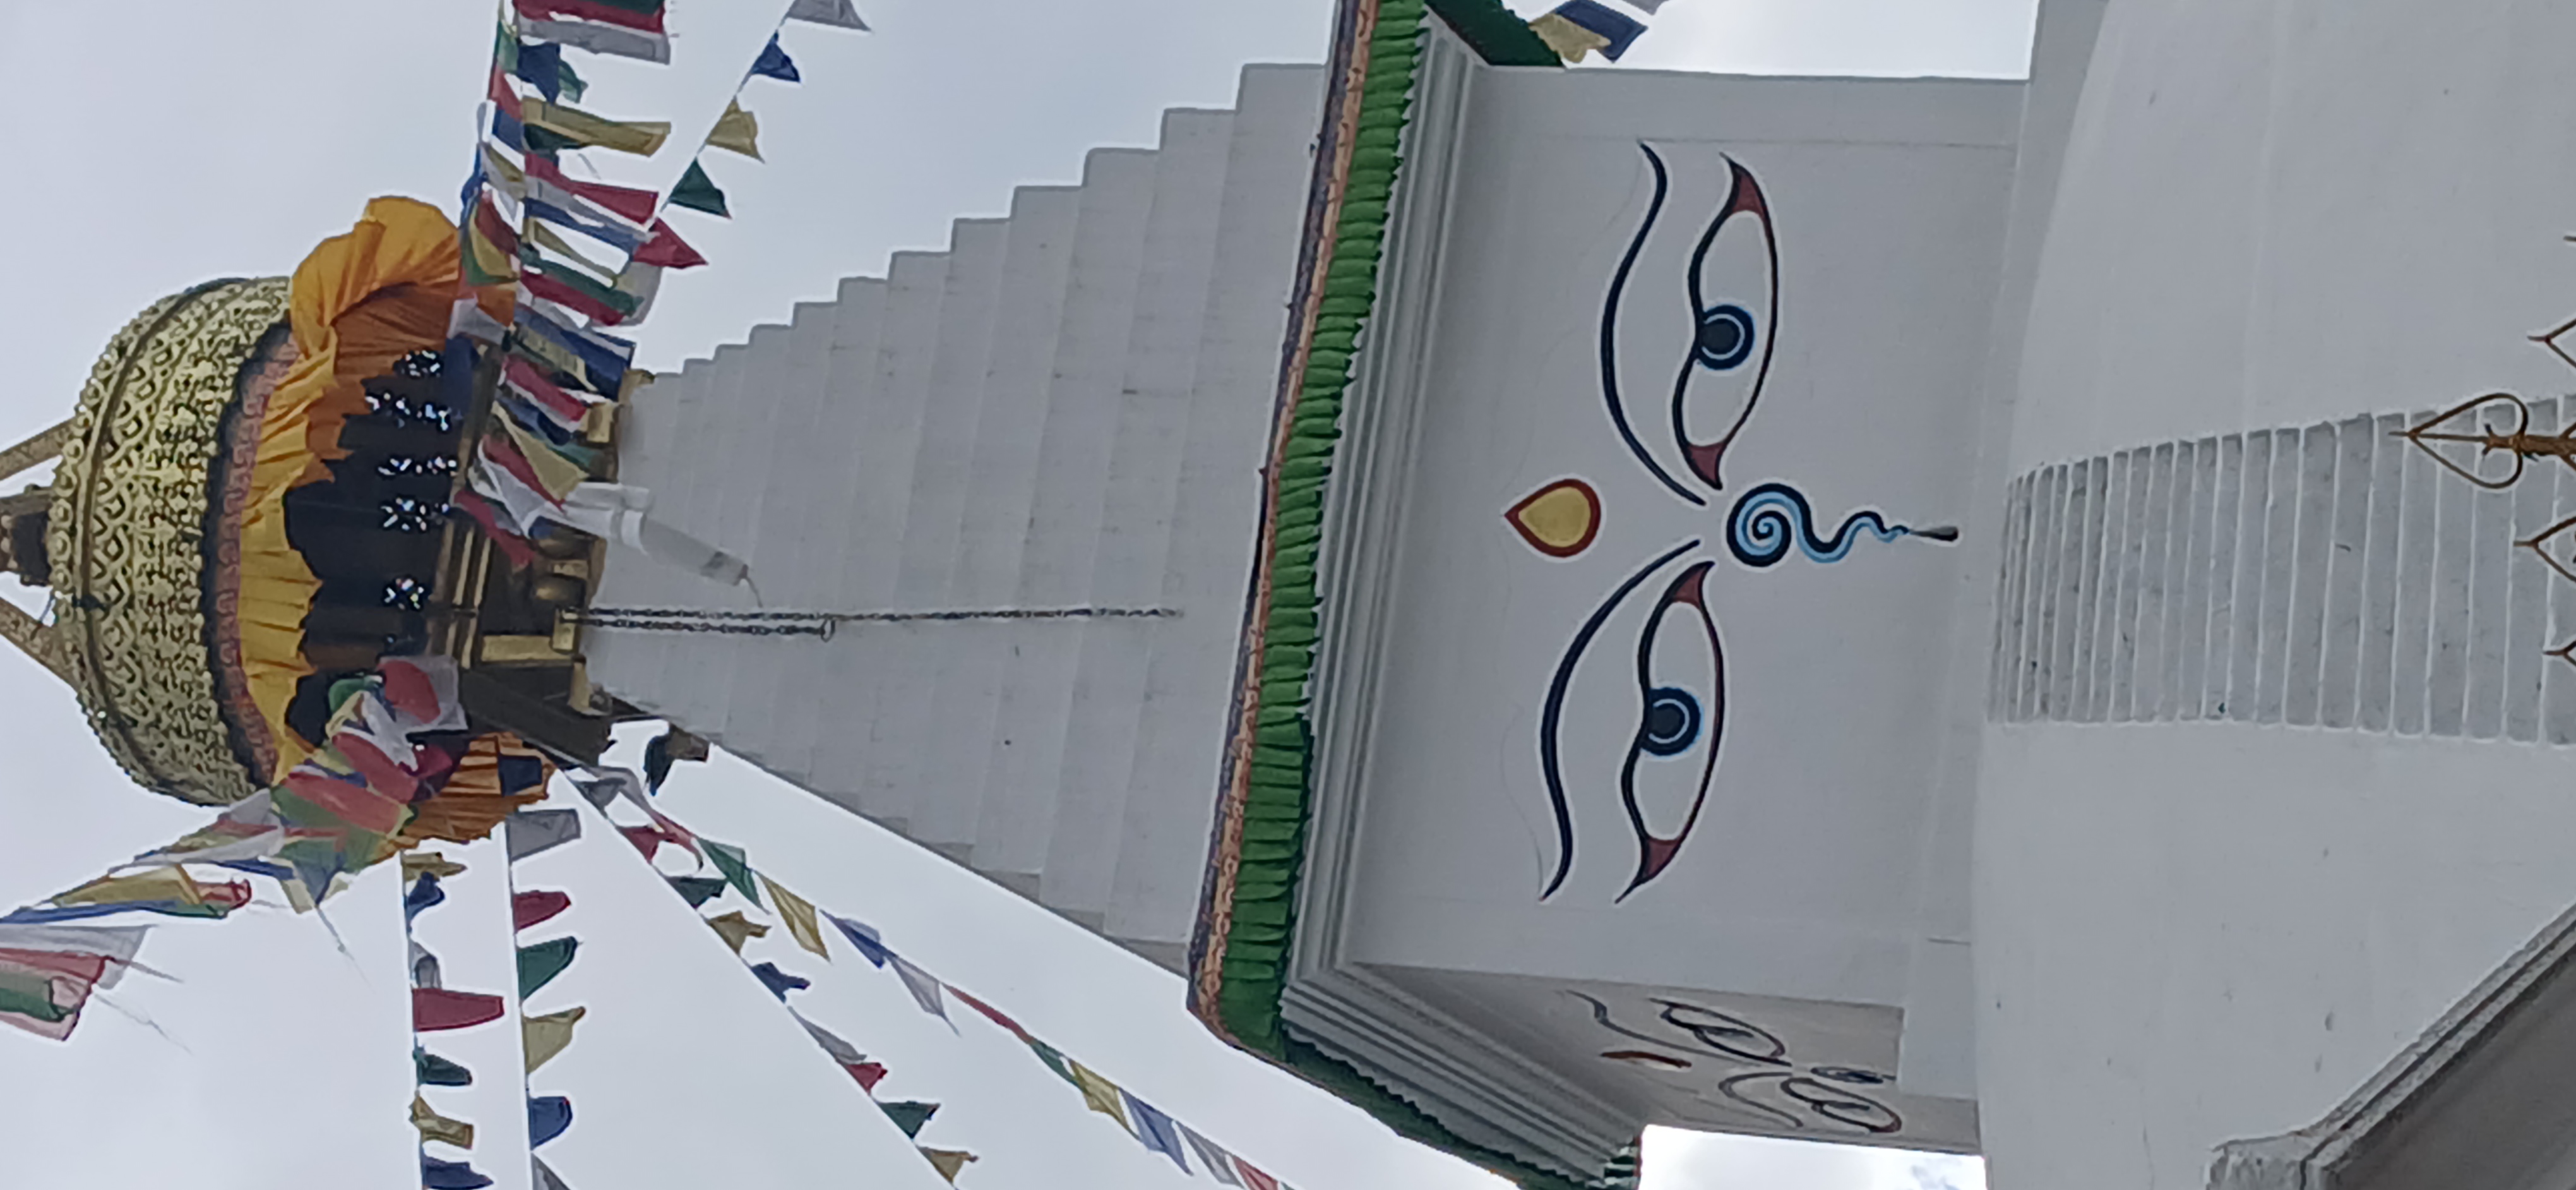
Heritage site: Ashok_stupa_Chaitya